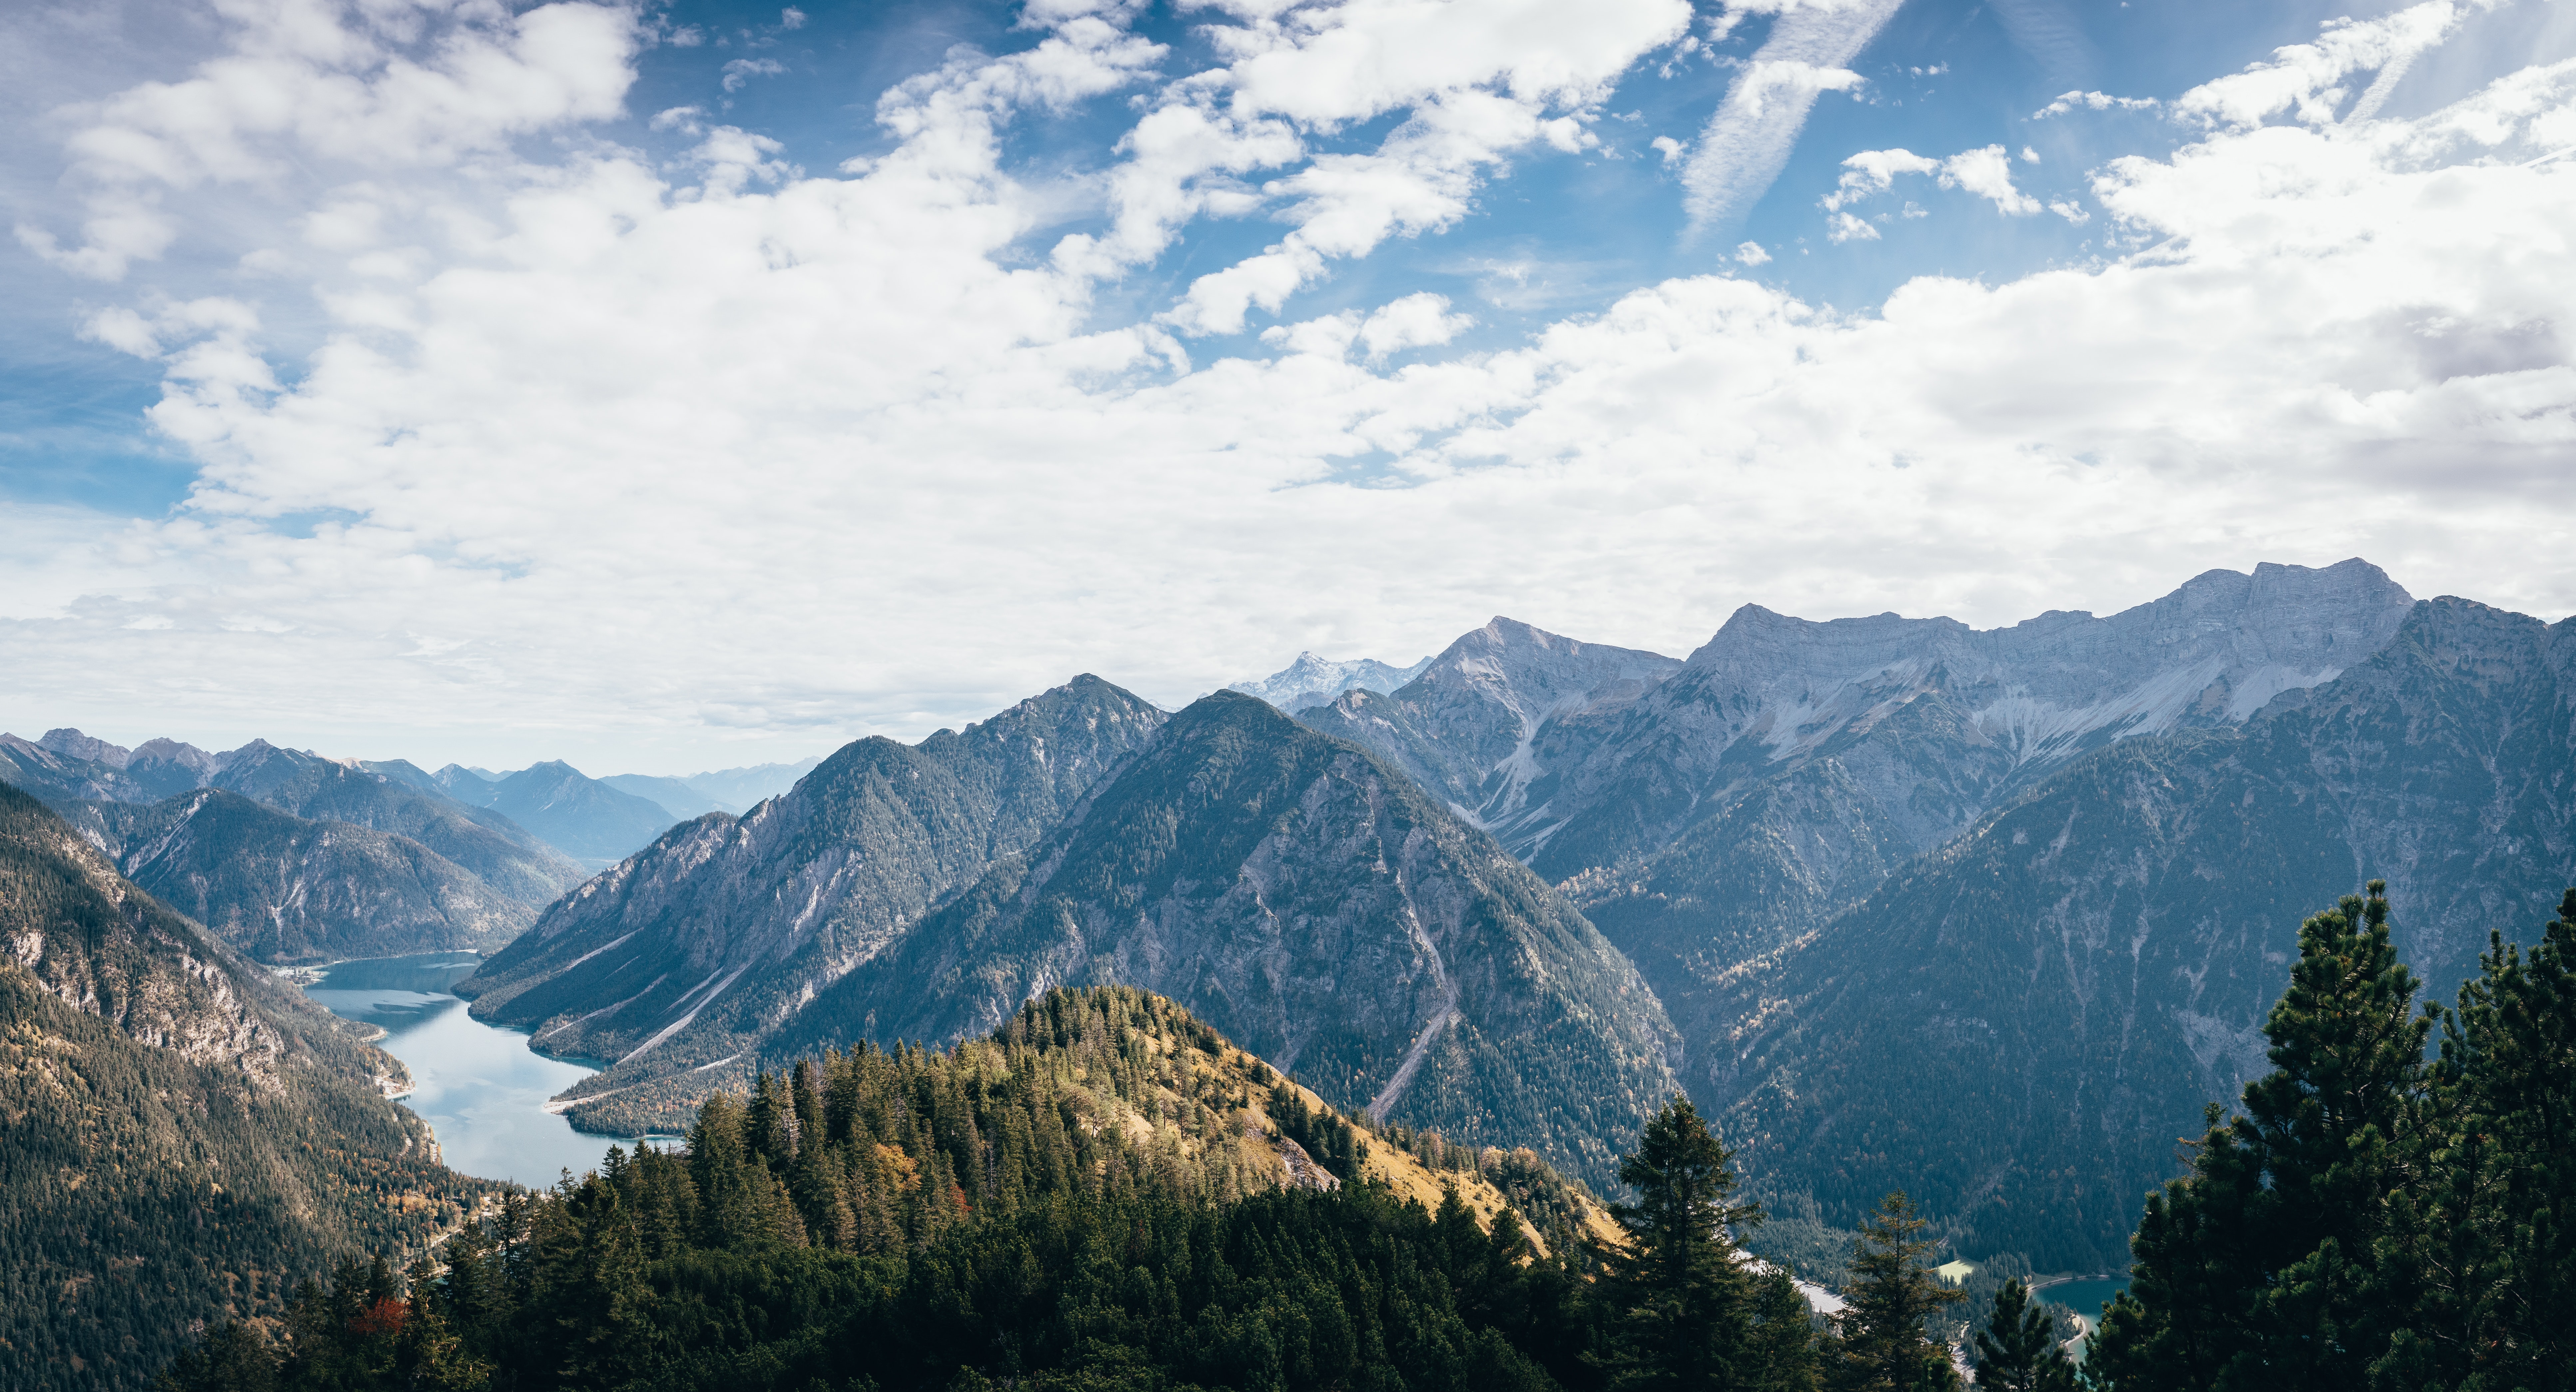
mountainous landforms, mountain range, sky, mountain, nature, mount scenery, wilderness, cloud, hill station, ridge, alps, valley, massif, highland, national park, tree, daytime, mountain pass, summit, landscape, meteorological phenomenon, escarpment, elevation, hill, winter, cirque